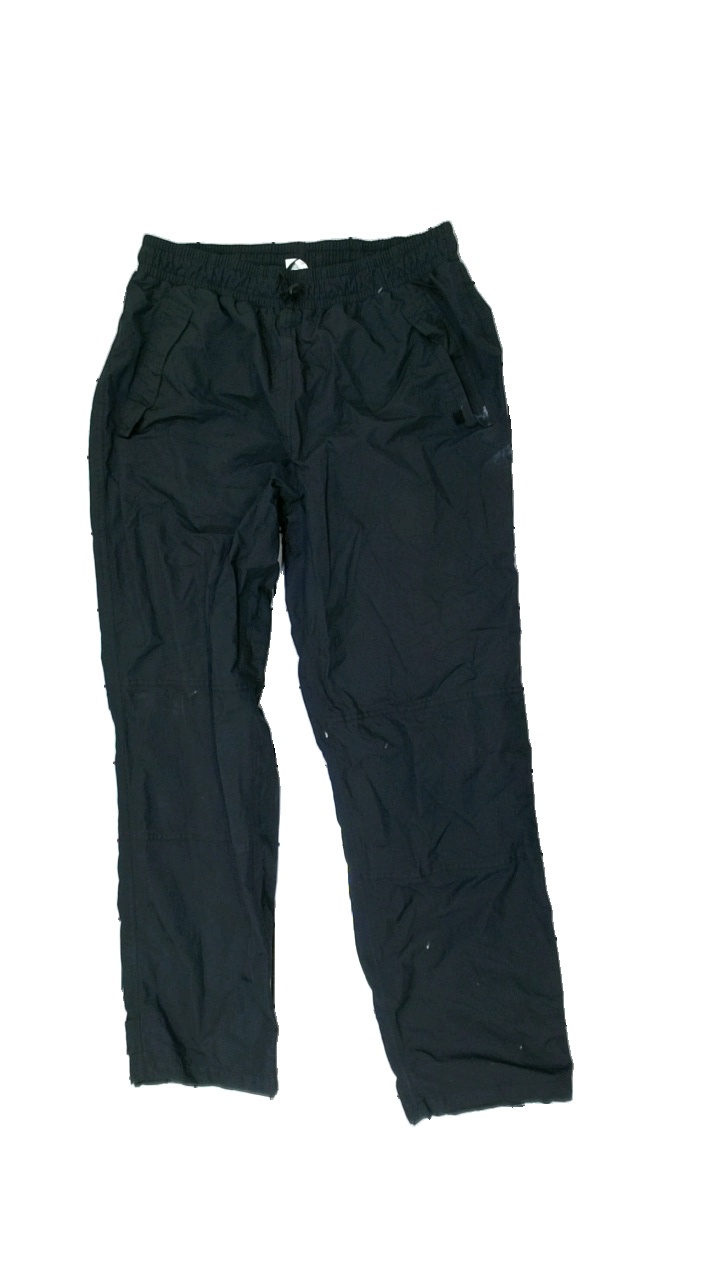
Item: Outerwear (Ladies)
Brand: Craft
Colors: Black
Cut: Regular
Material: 100% Nylon
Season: All
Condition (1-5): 2
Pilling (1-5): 5
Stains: Major
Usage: Export
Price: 100-150